Renault Super Goélette

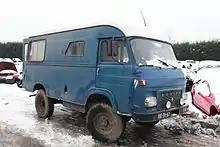
1970 Renault Saviem TP3

The TP3 was a militarized version of the Super Goélette van. Its production started in 1969 and it was designed to replace Renault's own 2087 Goélette 4x4 and the Simca Marmon, being also available as a platform truck and ambulance for use by the French army. The TP3 was presented at the Satory Military Equipment Exhibition in 1969. It had some differences from the civilian version, including a more powerful engine intended for the harsher conditions that the truck was supposed to be subjected to alongside the gearbox from the Saviem SM8. Production ended in 1983 after nearly 11,000 vehicles had been produced. Some vehicles were also exported and a small number was also sold to civilian operators.